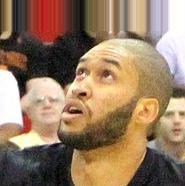
Age: 26